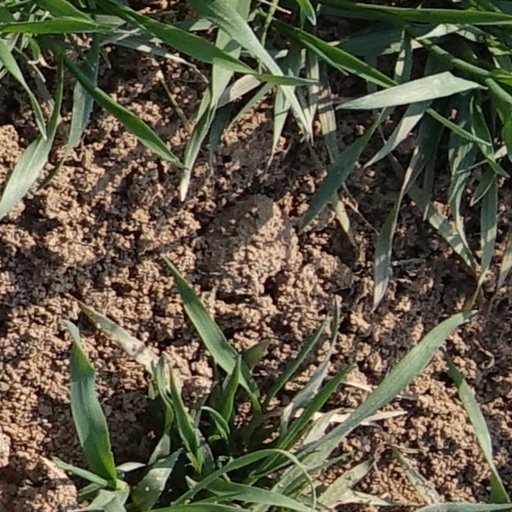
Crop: wheat